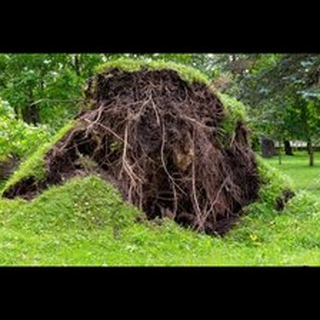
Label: wheat_common_root_rot